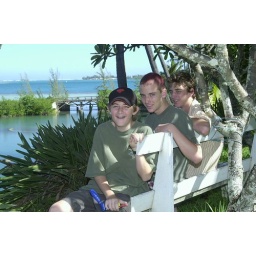
Nice pose by the beach house pond you guys!